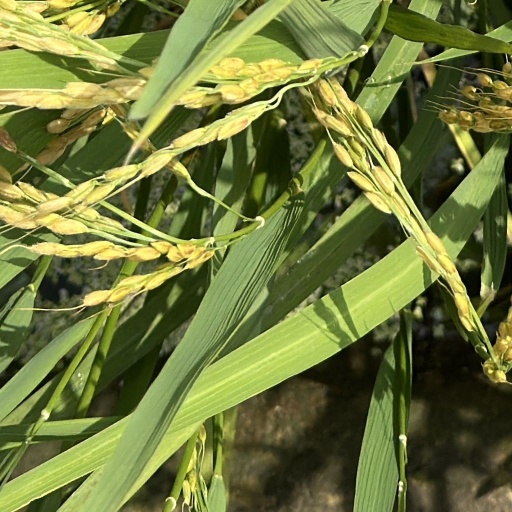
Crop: rice